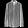
Label: Shirt